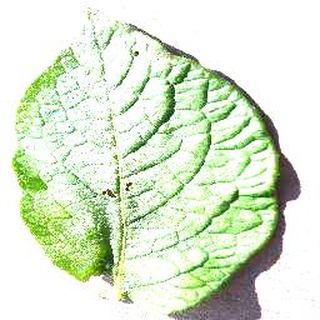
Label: healthy_potato